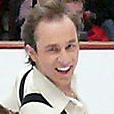
Age: 22